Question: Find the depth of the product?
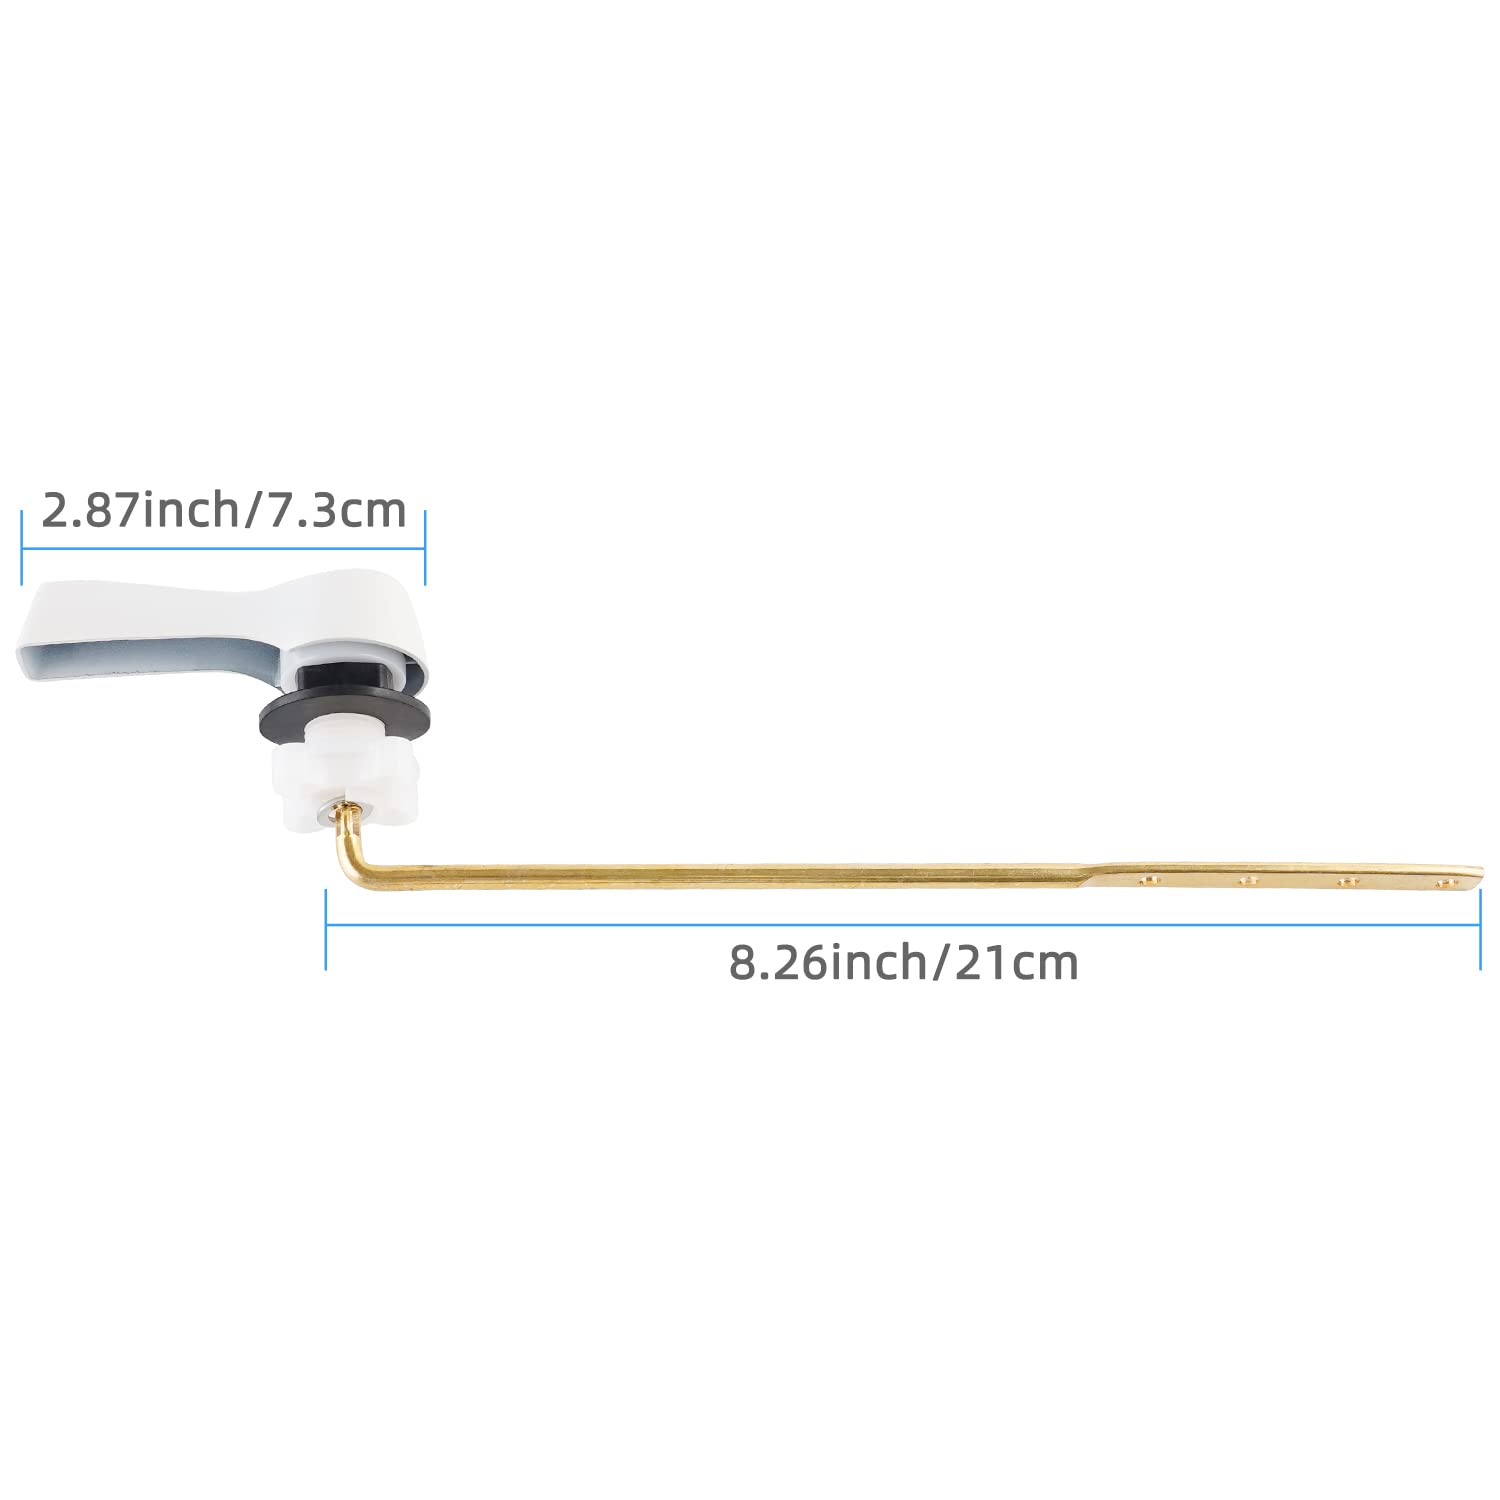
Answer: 21.0 centimetre